Marie Wilt

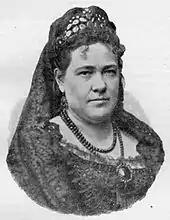
Marie Wilt

Marie Wilt (also Maria Vilda and Marie Liebenthaler; 30 January 1833 – 24 September 1891) was an Austrian dramatic coloratura soprano. Possessing a wide vocal range with a significant amount of power and flexibility, Wilt sang a wide repertoire that encompassed the operas of Wolfgang Amadeus Mozart, the German operas of Richard Wagner, the grand operas of Giuseppe Verdi, and the bel canto operas of Bellini, Rossini, and Donizetti. She sang for many years at the Vienna Hofoper (now Vienna State Opera) and for a number of seasons at the Royal Opera House, Covent Garden in London. She notably portrayed the role of Sulamith in the world premiere of Karl Goldmark's "Die Königin von Saba" in 1875. Also a regular performer of the concert repertoire, Wilt often appeared in performances of works by Beethoven, Haydn, and Mendelssohn.